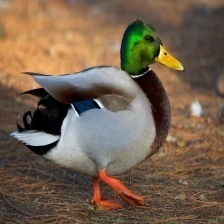
Species: MALLARD DUCK
Scientific name: ANAS PLATYRHYNCHOS
ImageNet parent category: drake